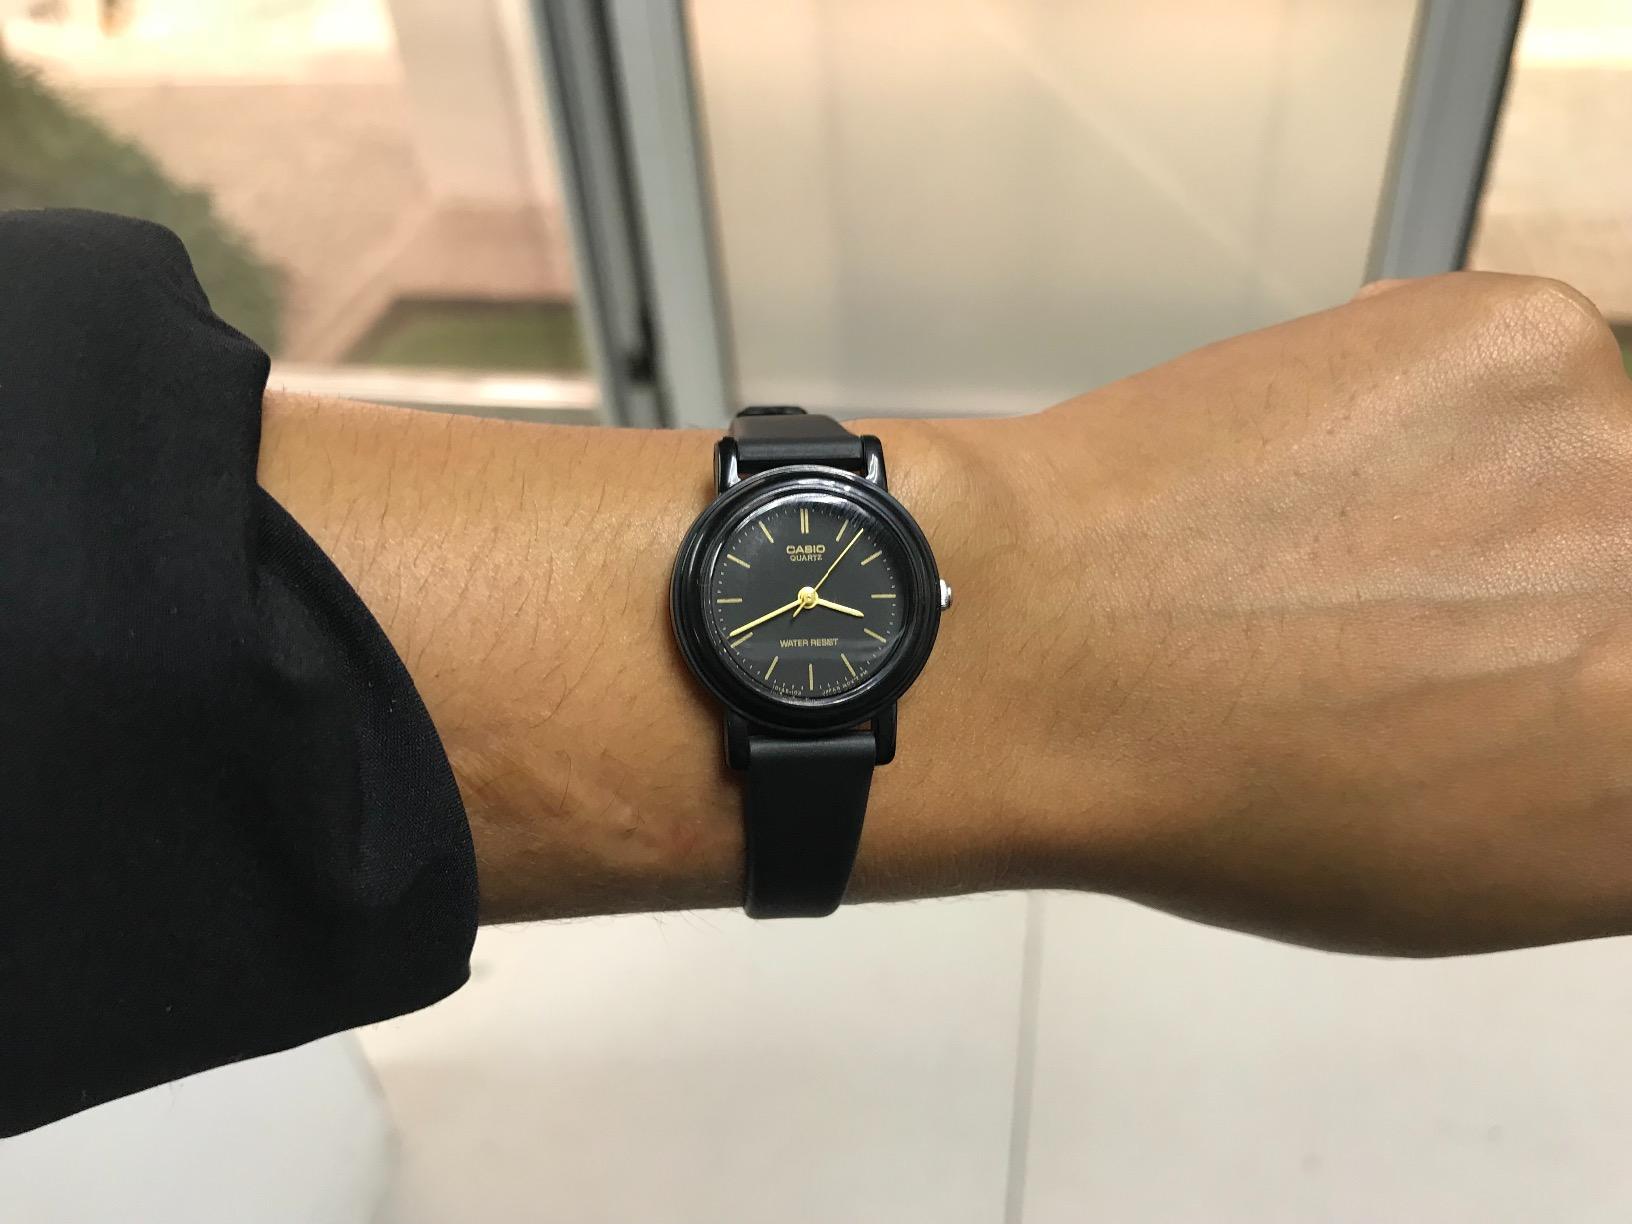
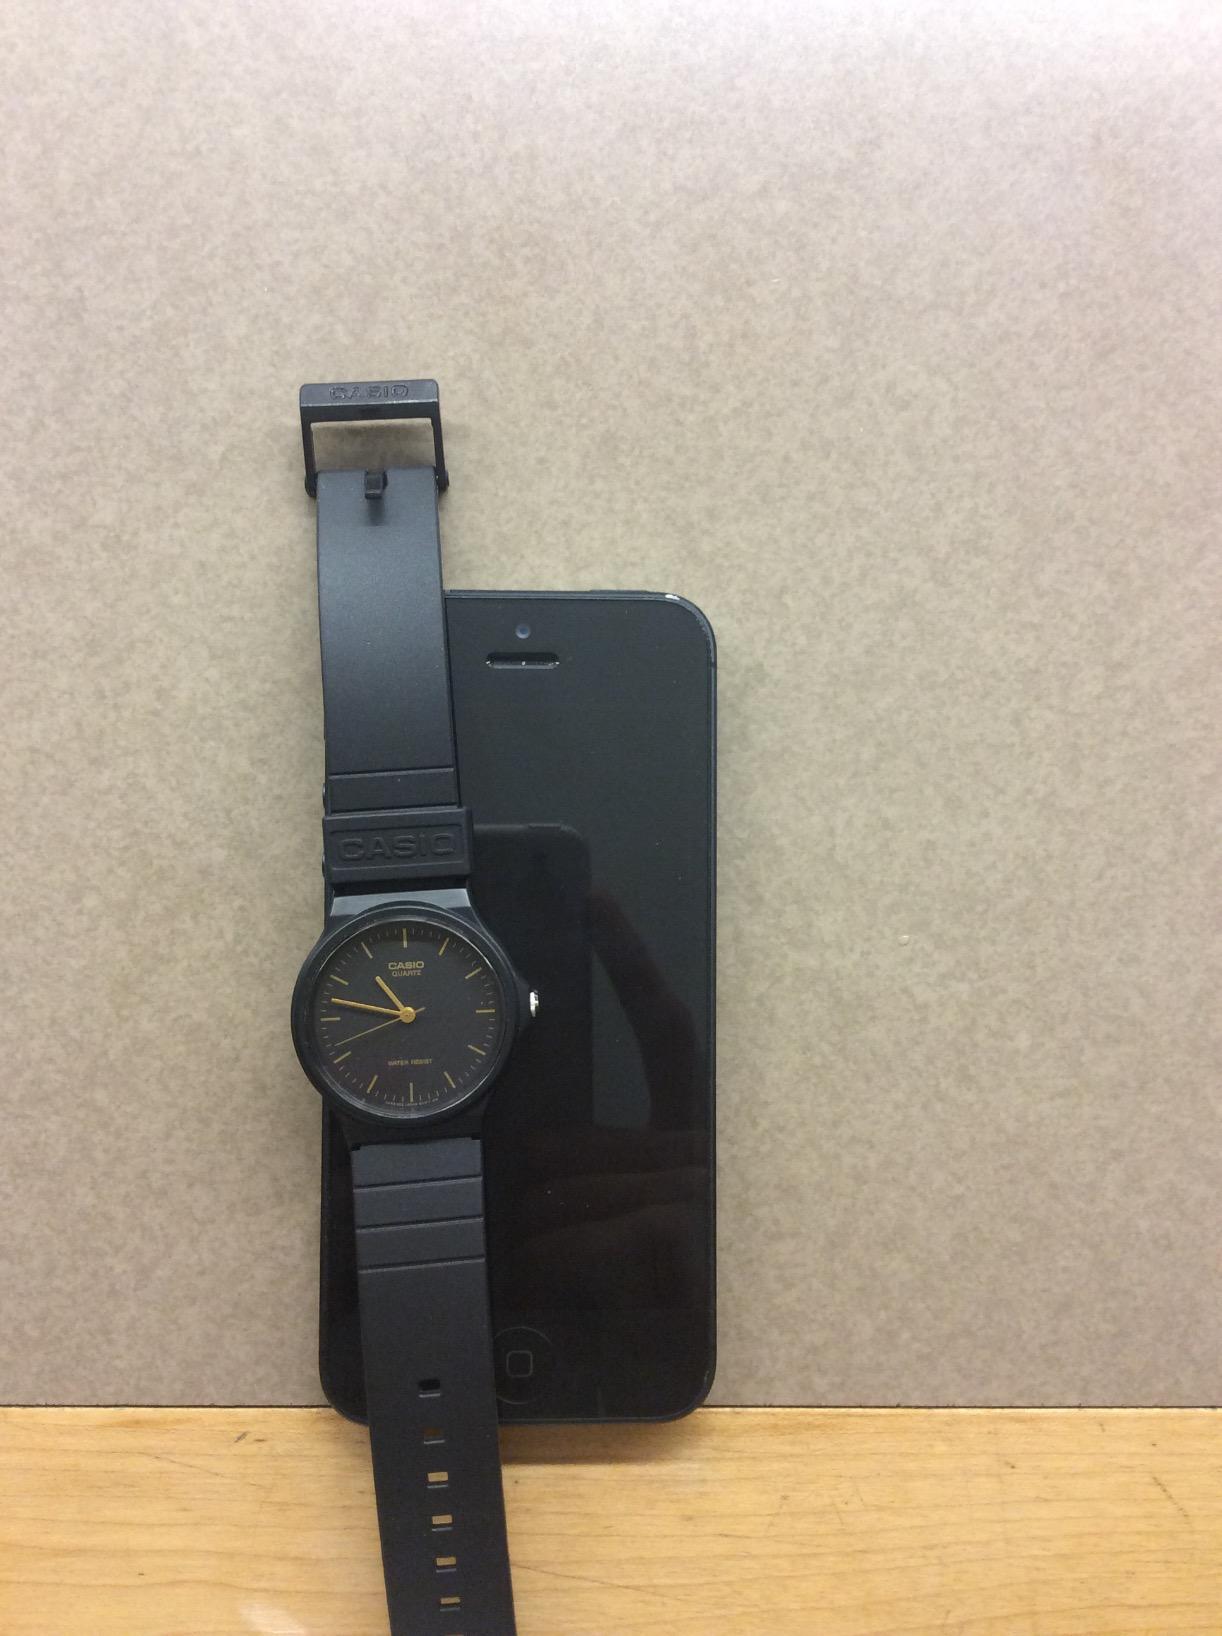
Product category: accessories_watch
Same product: no